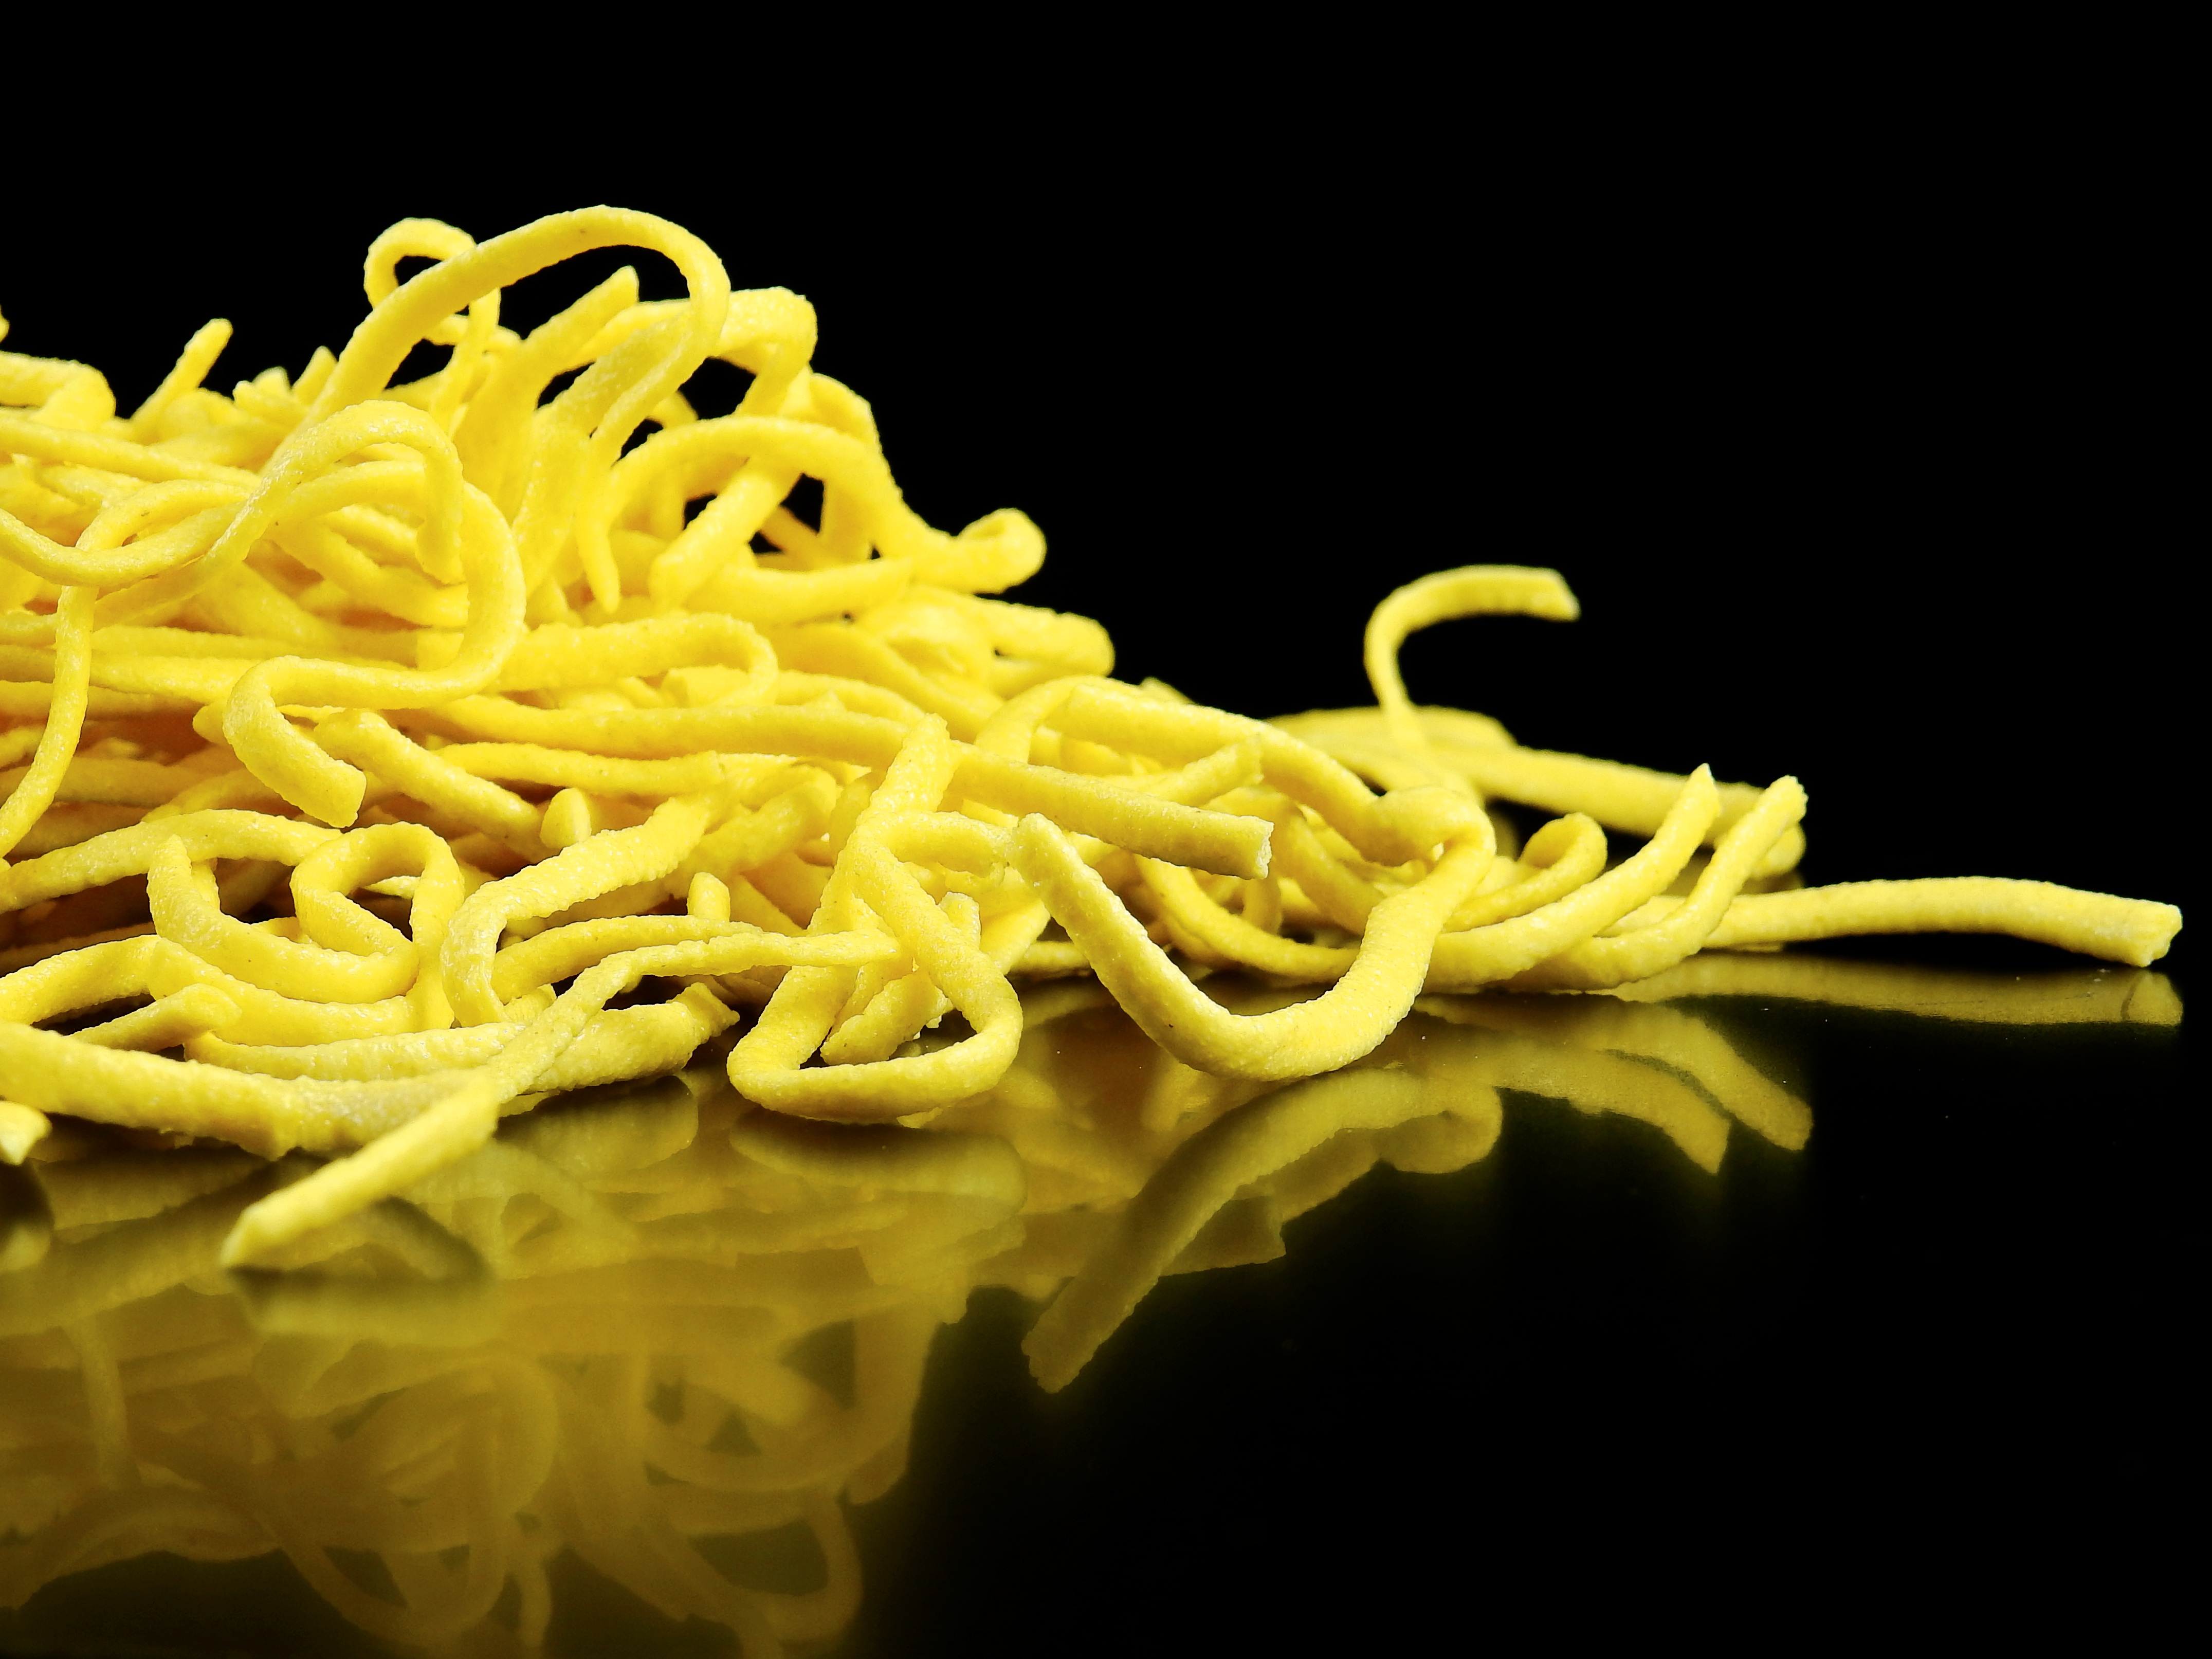
food, yellow, dessert, eat, cuisine, cook, batter, noodles, sp tzle, egg dough goods